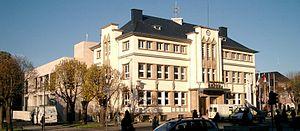
Pétange est une localité luxembourgeoise et le chef-lieu de la commune portant le même nom située dans le canton d'Esch-sur-Alzette.